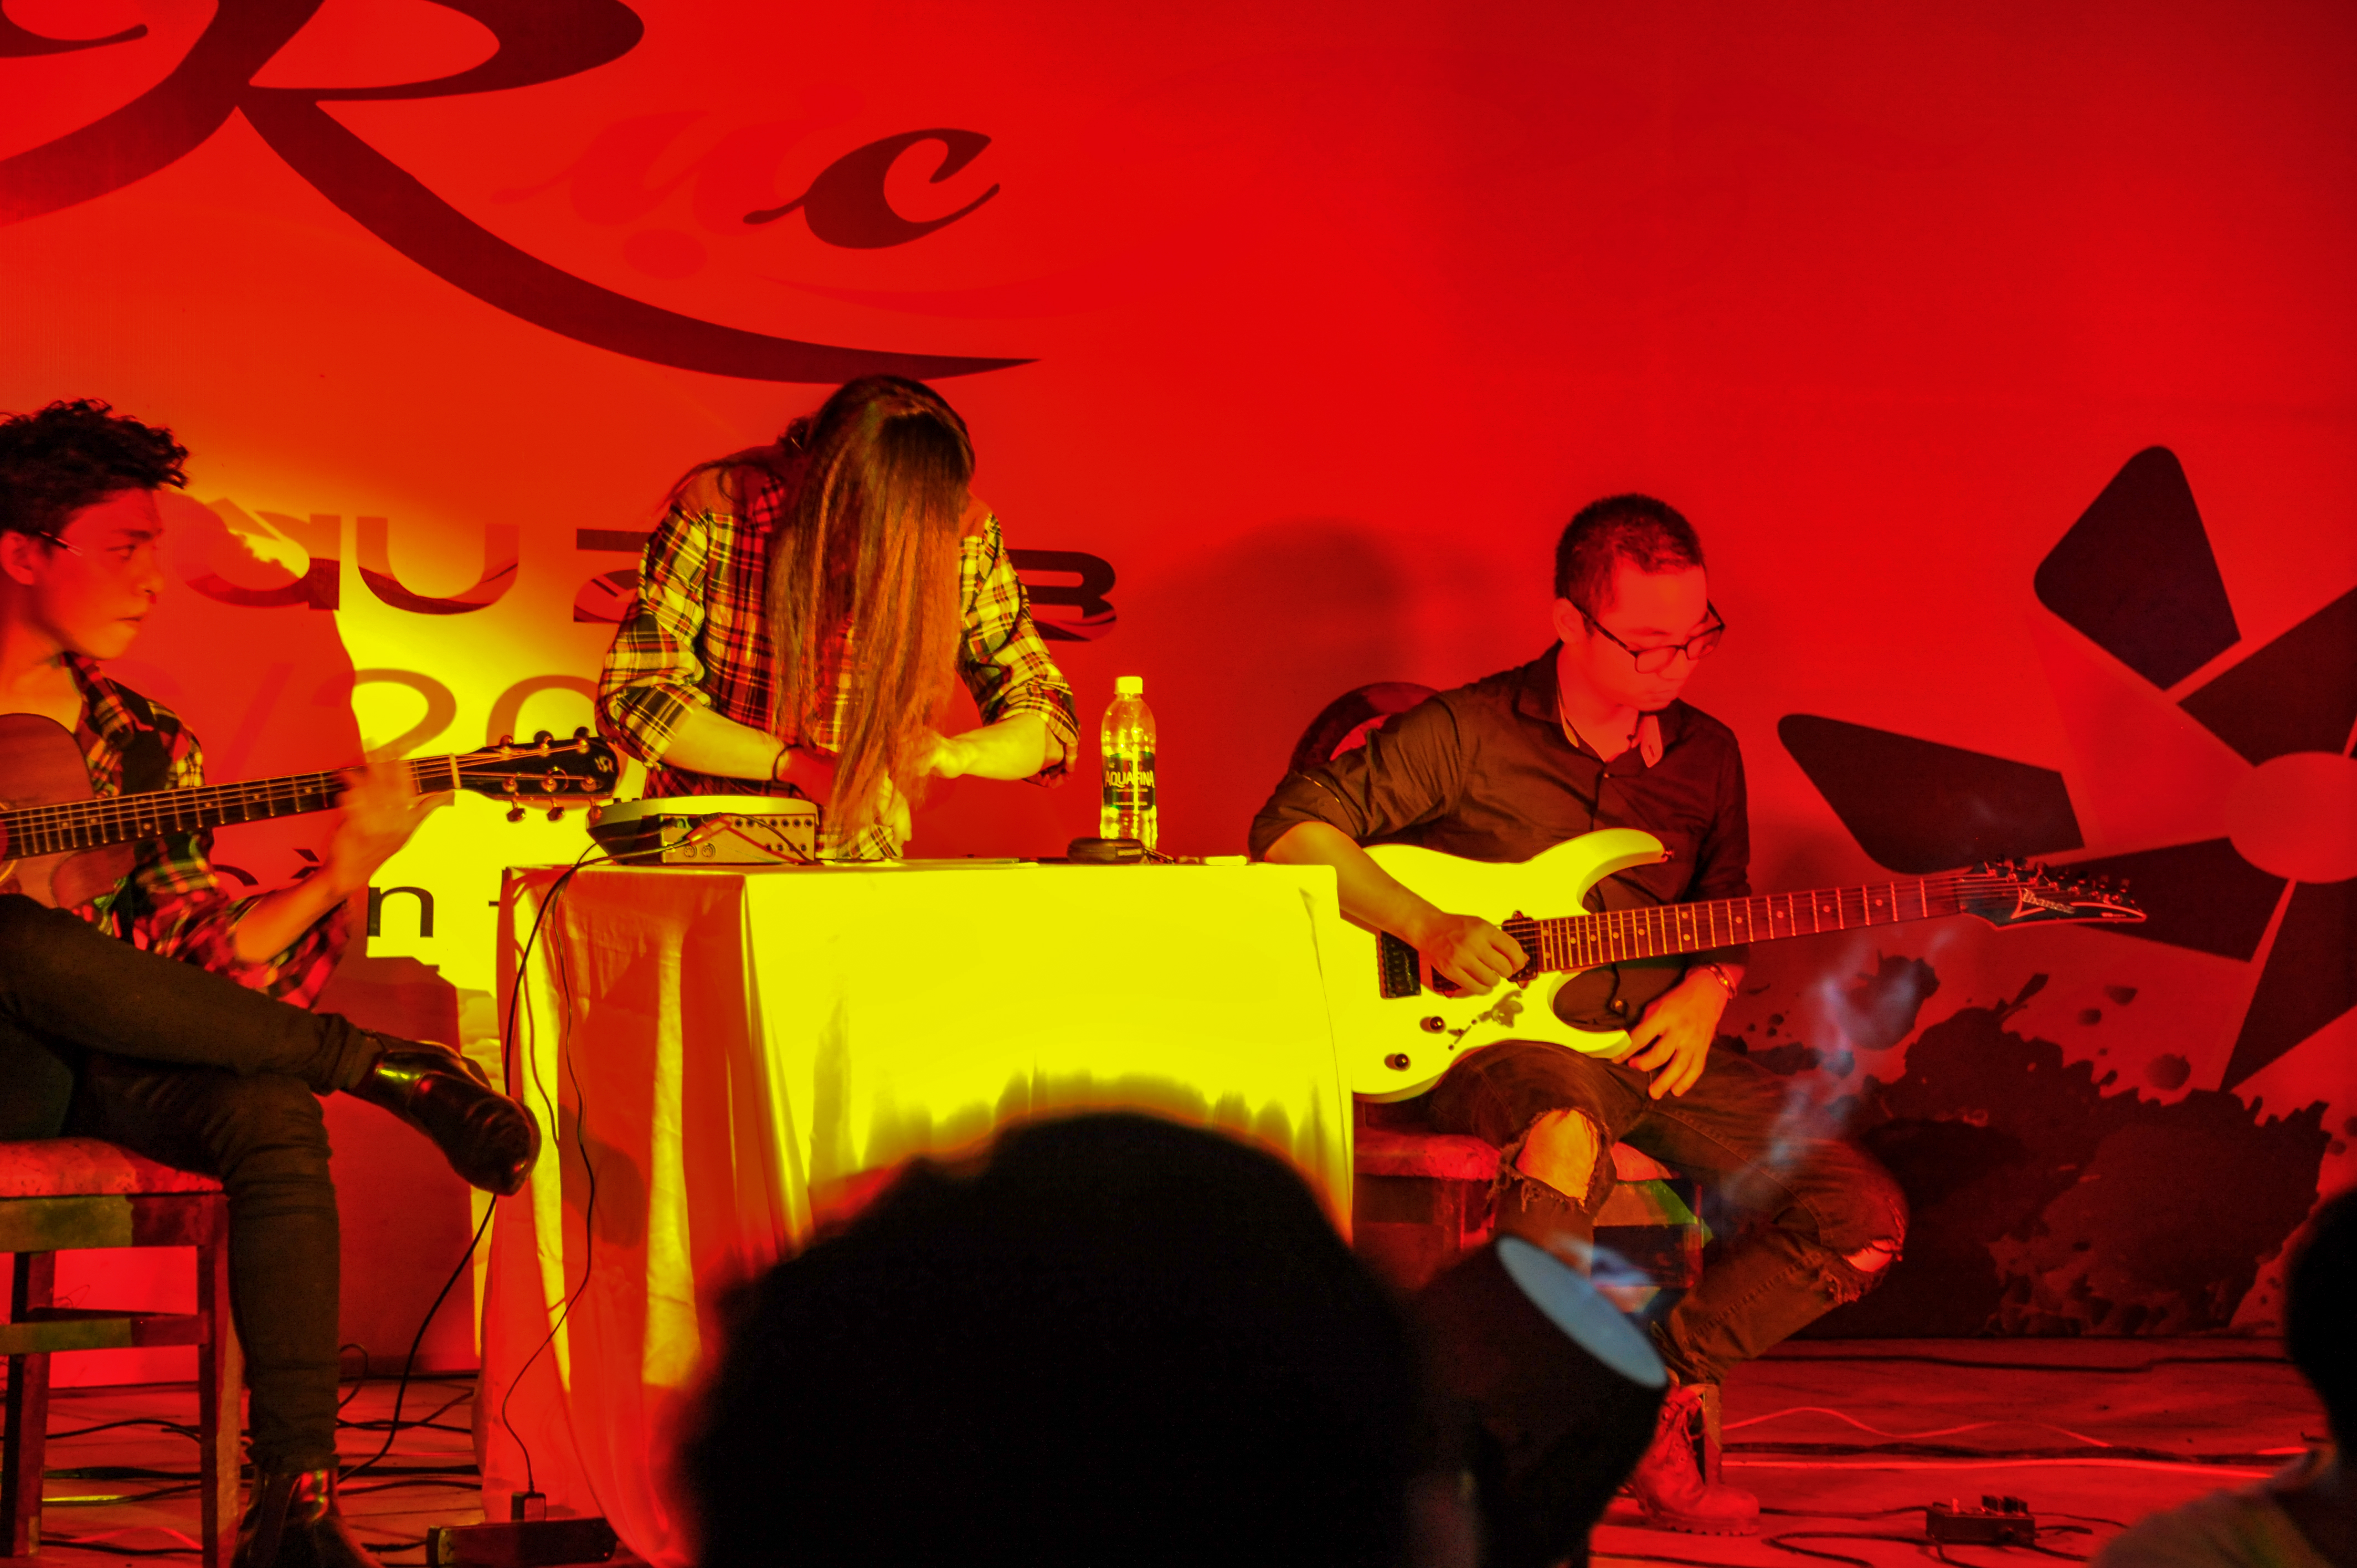
happy, music, entertainment, performance, guitarist, musician, performing arts, stage, string instrument, singing, art, concert, performance art, event, plucked string instruments, guitar, fun, musical instrument accessory, rock concert, musical instrument, computer wallpaper, musical ensemble